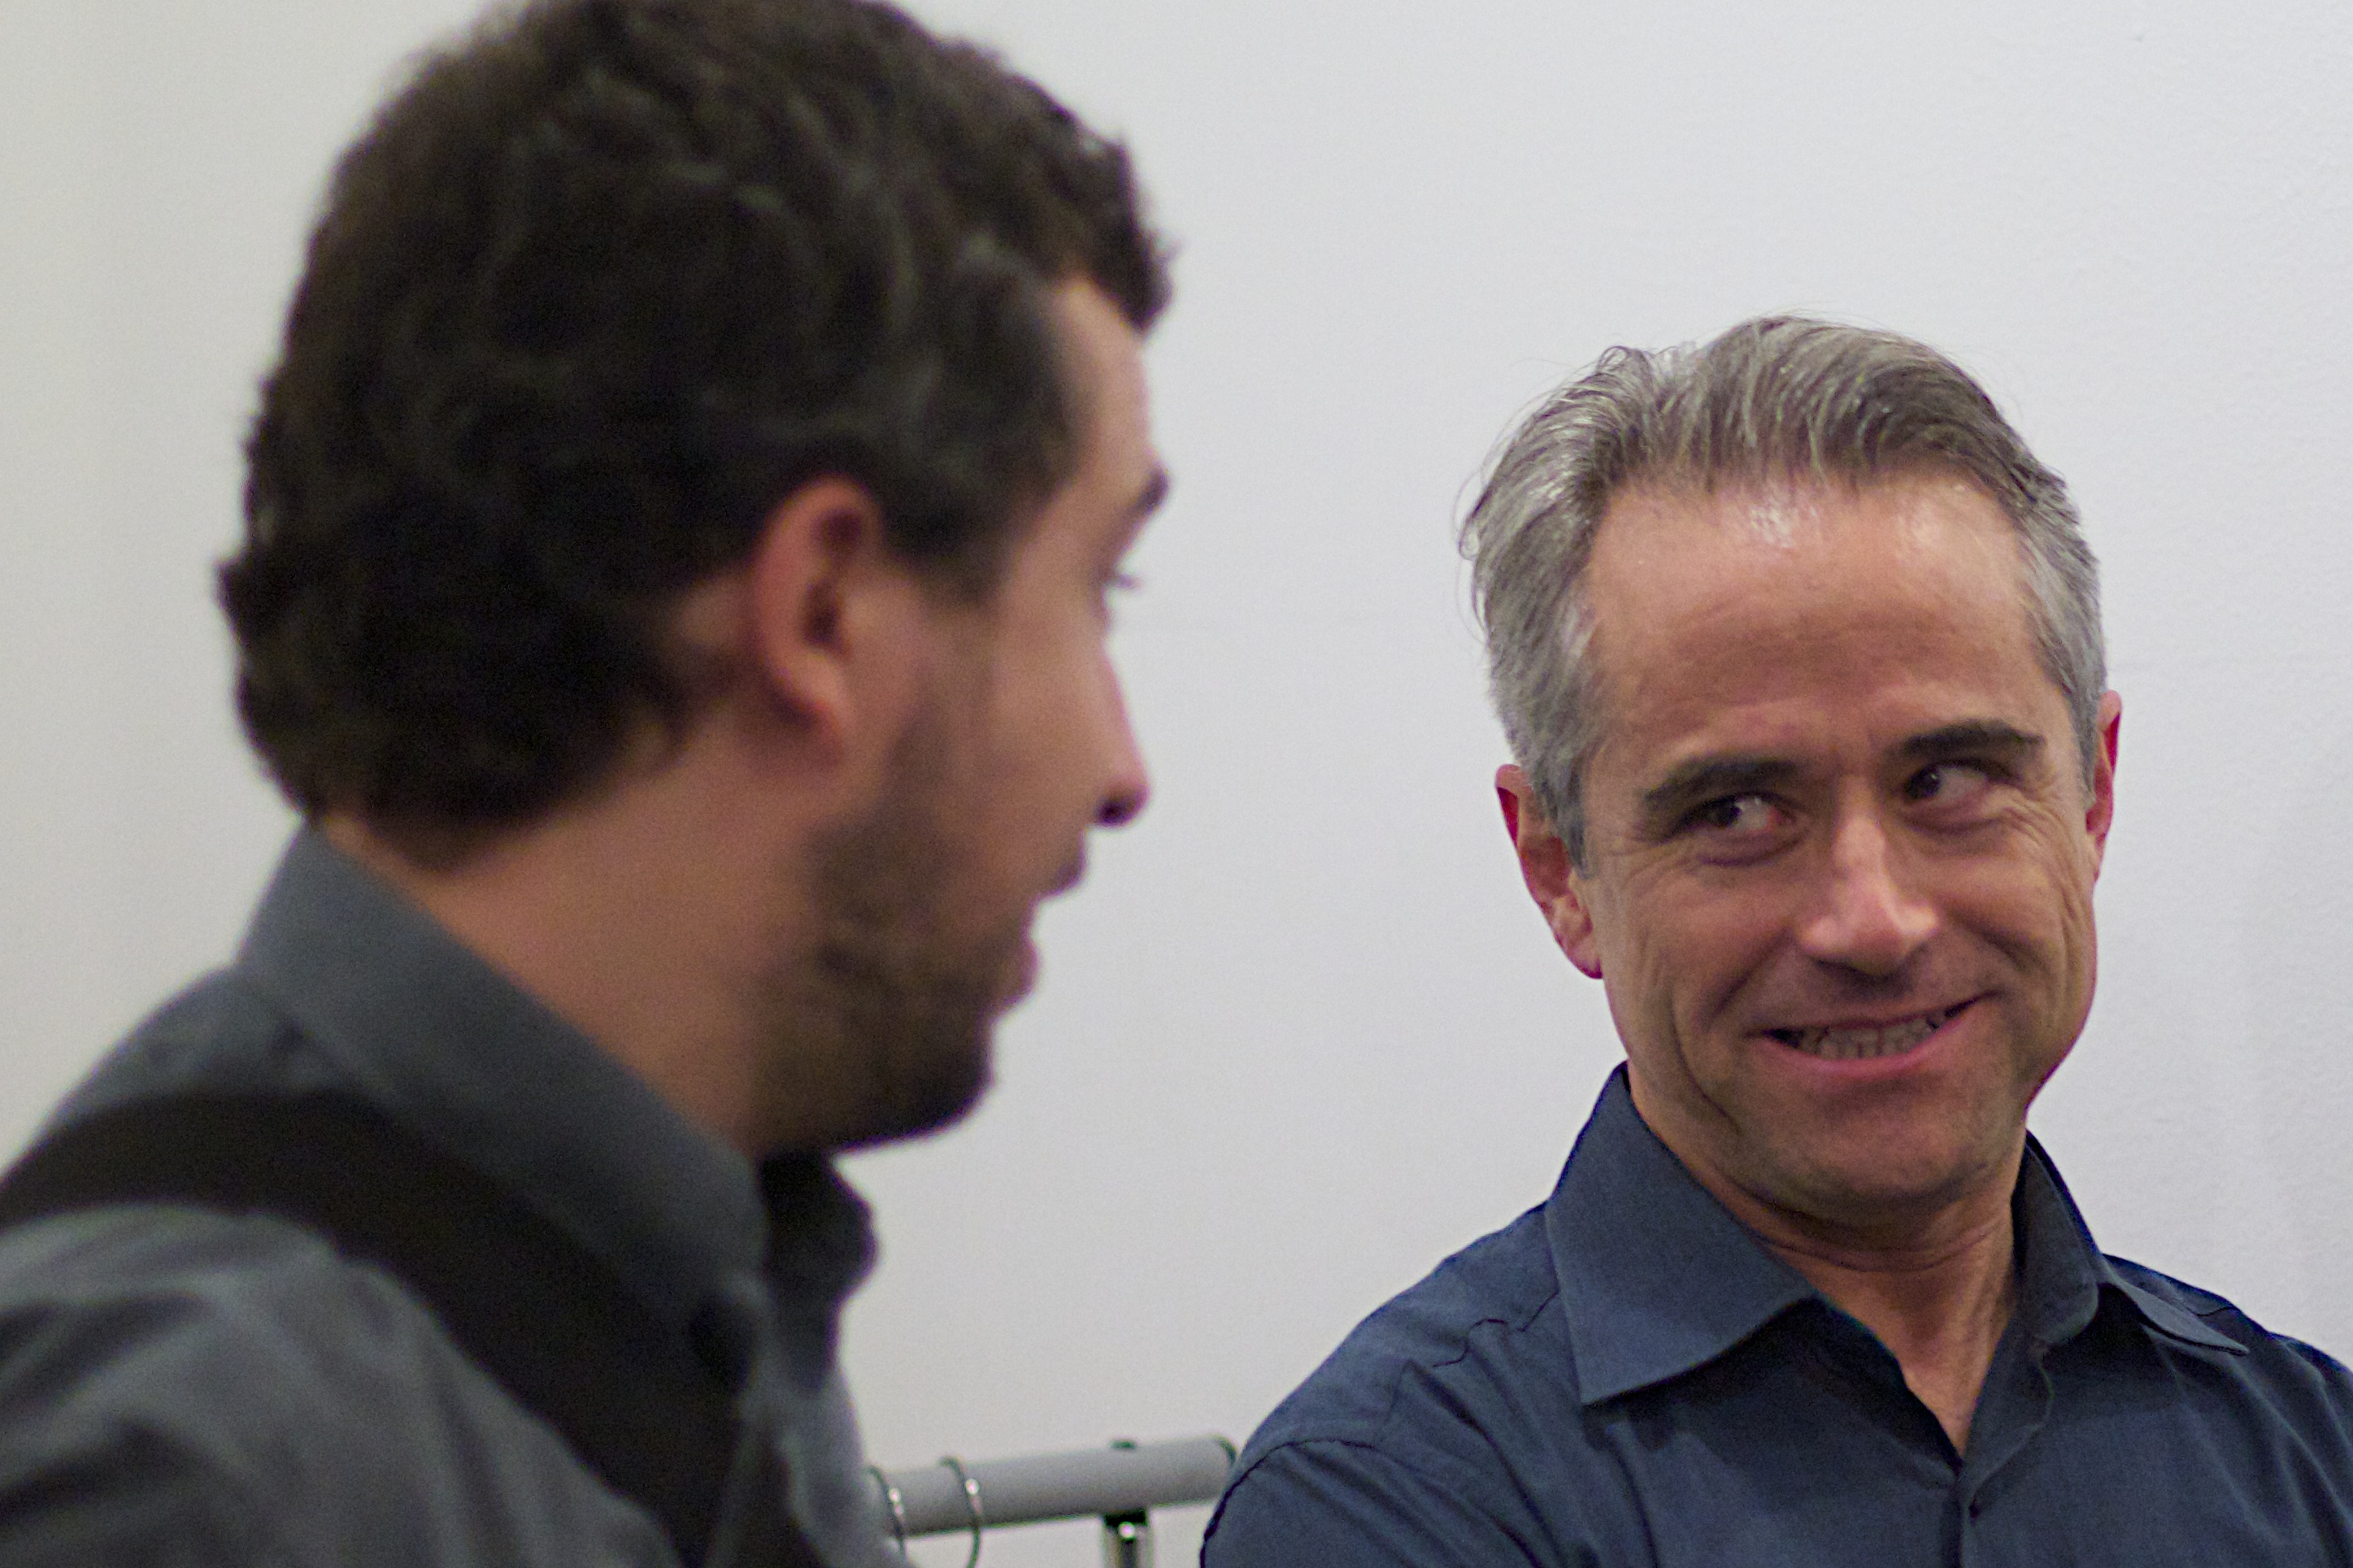
man, person, people, oet10